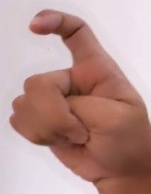
ASL sign: X